Helle Trevino

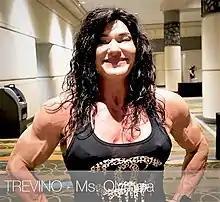
Trevino discusses Ms. Olympia in 2020

Helle Trevino (née Nielsen) is a Danish professional female bodybuilder and the title winner of the 2017 and the 2019 Rising Phoenix World Championships.